Ronald Raldes

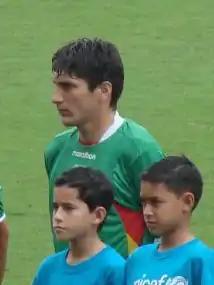
Raldes in 2007

Ronald Raldes Balcázar (born April 20, 1981) is a Bolivian former professional footballer who played as a centre-back. He is the first Bolivian player in history to reach 100 international appearances.